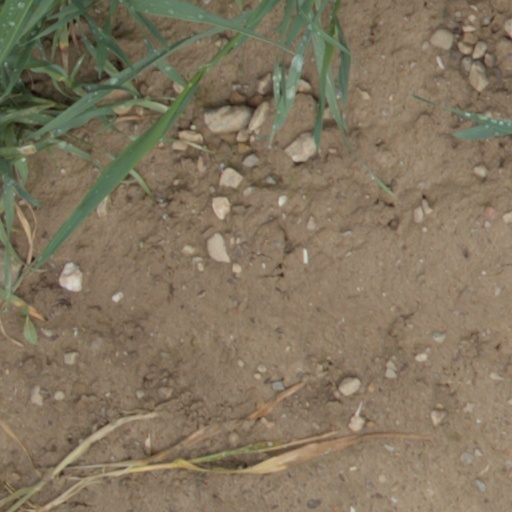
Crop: wheat